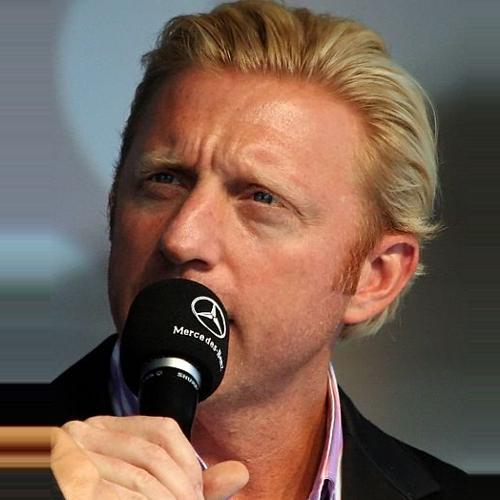
Age: 39